4 Pines Brewing Company

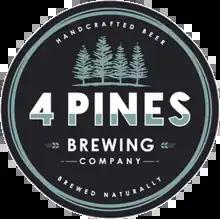

The 4 Pines Brewing Company is an Australian craft brewery and hospitality business based on the Northern Beaches of Sydney.